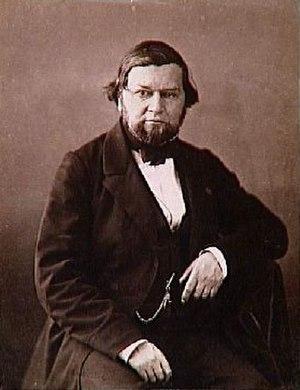
Eugène Peligot, chimiste français (1811-1890) Català: Eugène Peligot, químic francès (1811-1890)
Eugène-Melchior Péligot, né le 24 février 1811 à Paris et mort le 15 avril 1890 à Paris, est un chimiste français qui isola le premier le métal uranium en 1841.